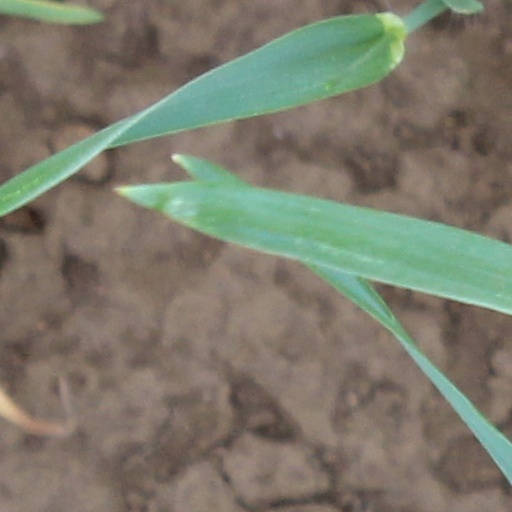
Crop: wheat